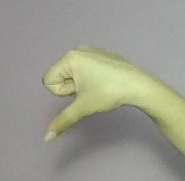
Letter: waw